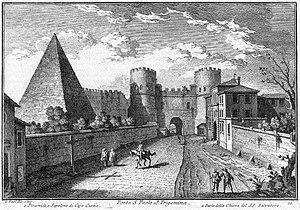
La Porta San Paolo, anciennement appelée Porta Ostiensis en raison de la via Ostiense qui démarrait là vers Ostia, est une porte du mur d'Aurélien à Rome située entre la Porta Ardeatina à l'est et la Porta Portuensis à l'ouest. C'est l'une des portes de Rome les mieux conservées.